Seduction

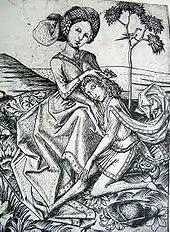
"Delilah cutting Samson's hair",

Seduction is a popular motif in history and fiction, both as a warning of the social consequences of engaging in the behaviour or becoming its victim, and as a salute to a powerful skill. In the Bible, Eve offers the forbidden fruit to Adam. Eve herself was verbally seduced by the serpent, believed in Christianity to be Satan; later, Chapter 7 of Proverbs warns of the pitfalls of seduction. Sirens of Greek mythology lured sailors to their death by singing them to shipwreck; Cleopatra beguiled both Julius Caesar and Marc Antony, Dionysus was the Greek god of seduction and wine. Famous male seducers, their names synonymous with sexual allure, range from Genji to John Wilmot, 2nd Earl of Rochester and James Bond.